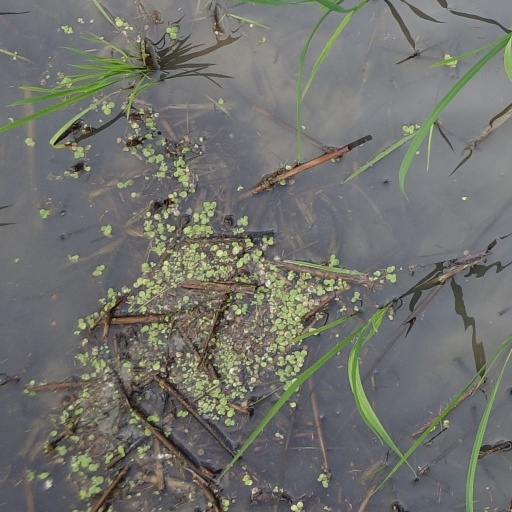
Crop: rice